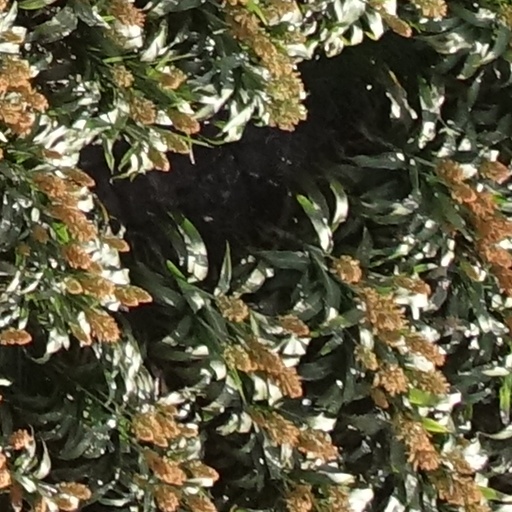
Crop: sorghum